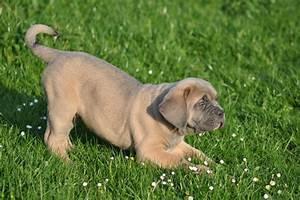
dog